Helen Sjöholm

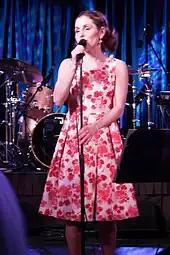
Sjöholm singing with Benny Anderssons Orkester in Minnesota, 2006

She is also a frequent performer with Benny Andersson's band, Benny Anderssons Orkester (BAO), singing mostly dance music and music by Andersson. Additionally, she has appeared in numerous gala concerts including "Rhapsody in Rock".